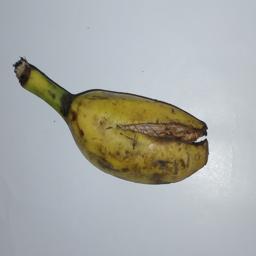
Banana variety: Champa Kola